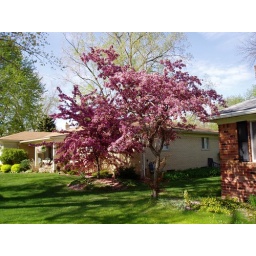
The pretty tree in front of my house (the red brick).